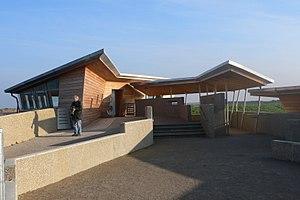
La réserve naturelle de Titchwell Marsh est une réserve naturelle britannique, propriété de la Royal Society for the Protection of Birds qui en assure également la gestion. Elle se situe sur la côte nord du comté de Norfolk, entre les villages de Titchwell et de Thornham, à environ huit kilomètres à l'est de la station balnéaire de Hunstanton. D'une superficie de 171 hectares, elle abrite des roselières et des schorres, une lagune d'eau douce, une plage de sable ainsi qu'une petite zone boisée près du parking à son entrée. Bénéficiant de la protection du réseau Natura 2000, elle fait partie du site d'intérêt scientifique particulier de la côte nord du comté de Norfolk et de la Norfolk Coast Area of Outstanding Natural Beauty. Elle constitue également une zone de protection spéciale et relève de la convention de Ramsar.